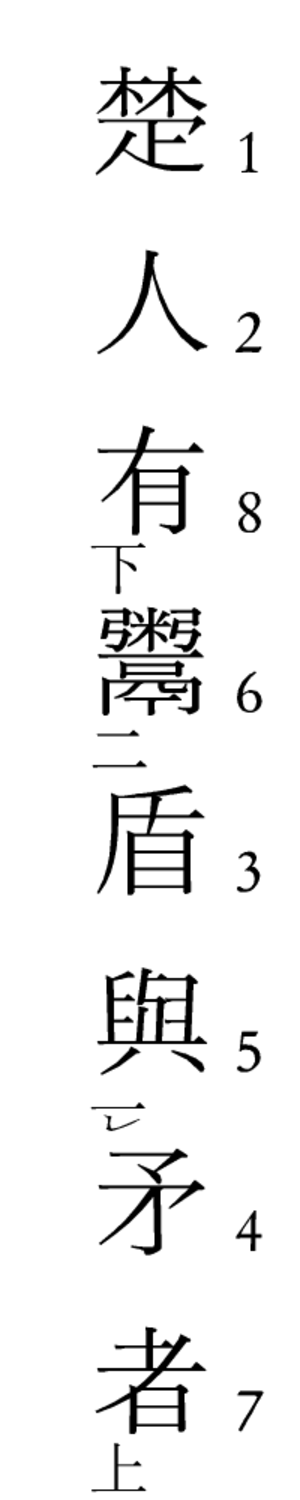
Kanbun ou plus précisément kanbun kundoku, littéralement « lecture japonaise d'un texte en écriture han », est le chinois classique ou littéraire écrit pour des Japonais.